Marine propulsion

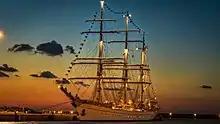
Romanian Sailing Ship Mircea

The paddle wheel is a large wheel, generally built of a steel framework, upon the outer edge of which are fitted numerous paddle blades (called "floats" or "buckets"). The bottom quarter or so of the wheel travels underwater. Rotation of the paddle wheel produces thrust, forward or backward as required. More advanced paddle wheel designs have featured "feathering" methods that keep each paddle blade oriented closer to vertical while it is in the water; this increases efficiency. The upper part of a paddle wheel is normally enclosed in a paddle box to minimize splashing.